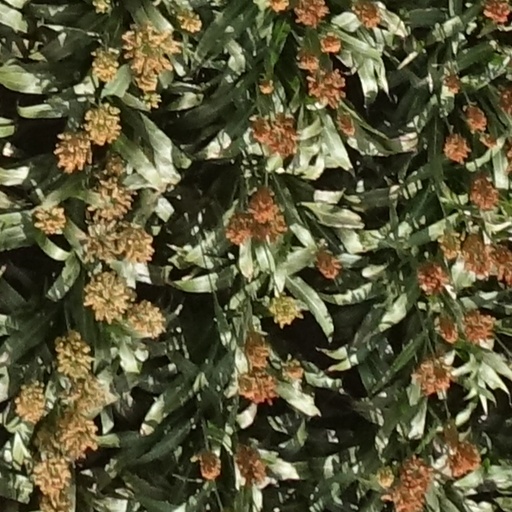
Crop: sorghum